Jack Yates

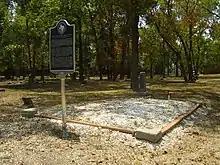
Grave of Jack Yates - College Memorial Park Cemetery

After Harriet Yates died, Yates married Annie Freeman, on October 13, 1888. They had one child. Jack Yates died on December 22, 1897, and was first buried at Olivewood Cemetery, but later reinterred at College Park Cemetery. Yates High School in Houston was named in Yates' honor in 1926.